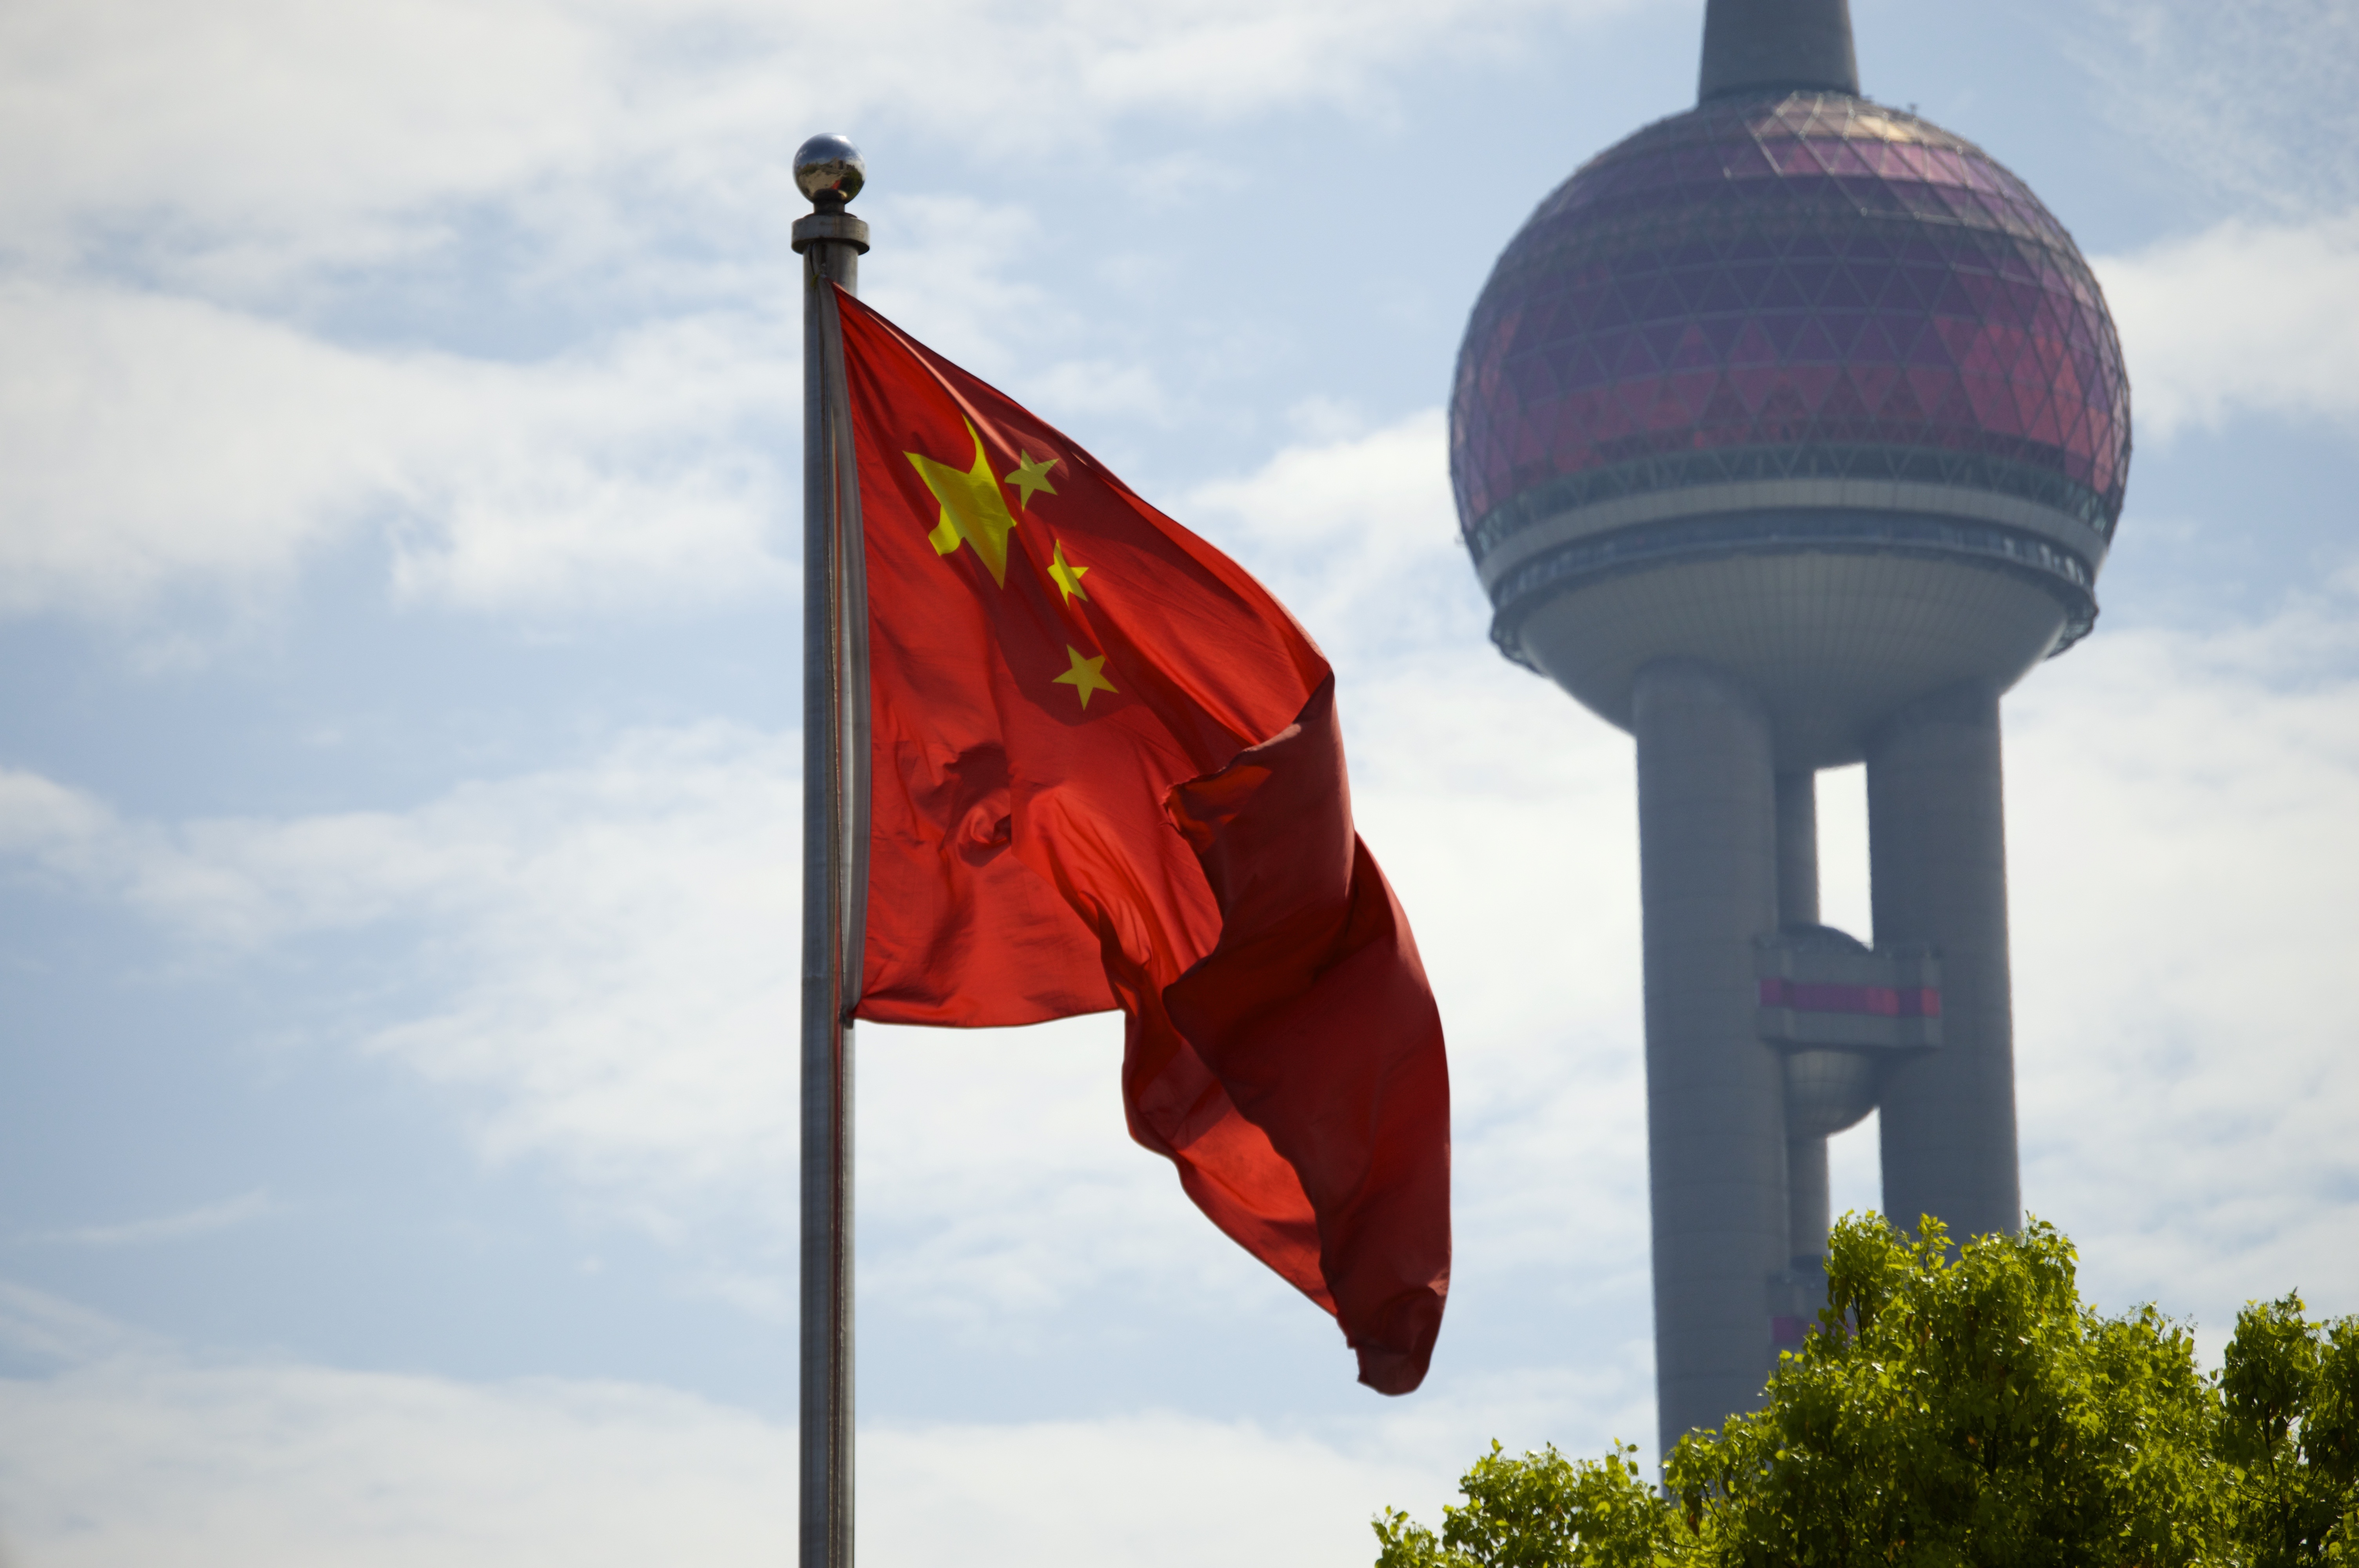
sky, wind, red, tower, flag, shanghai, china, atmosphere of earth